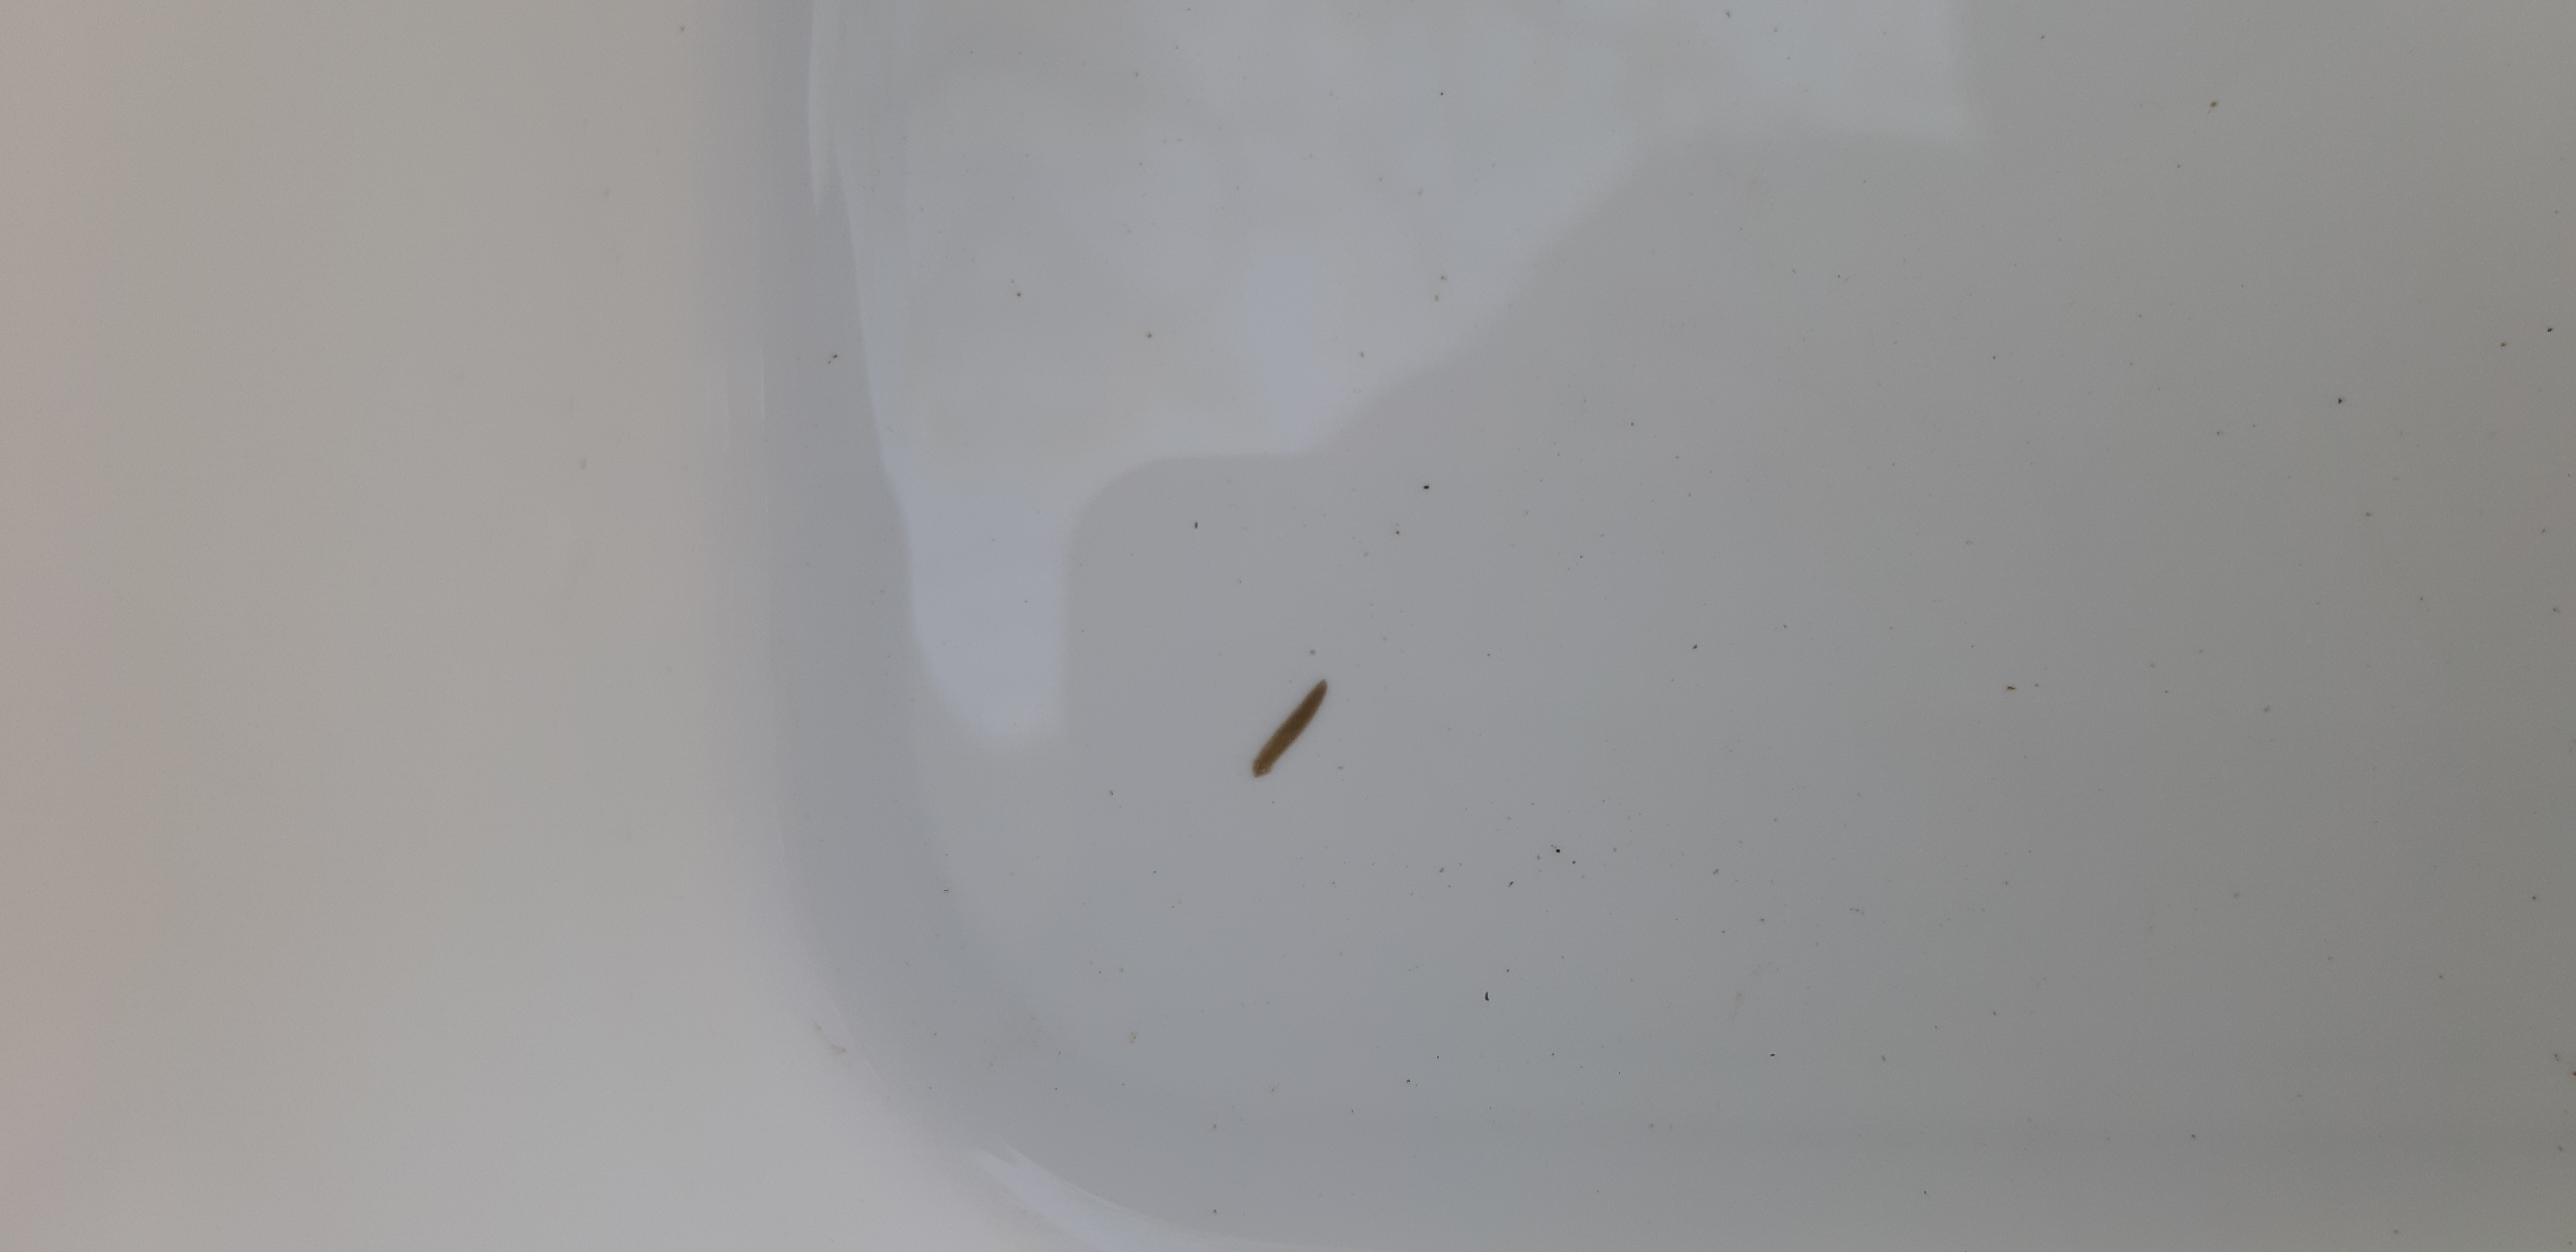
Macroinvertebrate group: flat_worms